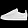
Label: Sneaker